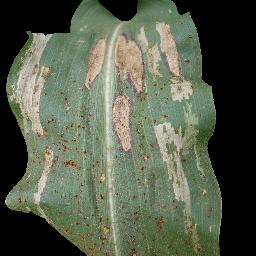
Label: Corn___Common_rust